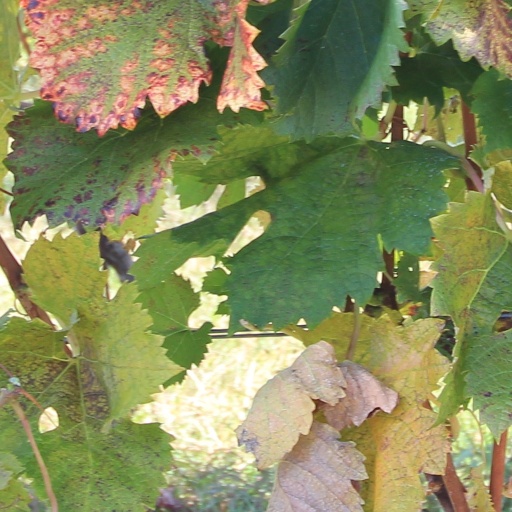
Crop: grape